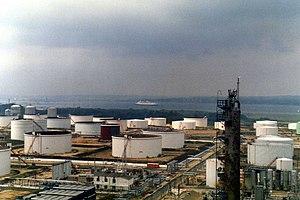
Fawley est un village et une paroisse civile du Hampshire, en Angleterre. Il est situé dans la New Forest, sur la rive ouest du Solent, à environ 11 kilomètres au sud de Southampton. Fawley est également le site de la raffinerie de Fawley Fawley Refinery, exploité par ExxonMobil, qui est la plus grande installation du genre au Royaume-Uni. La Fawley Power Station, désaffectée, est également située à moins d’un mile au sud-est du village.
Le secteur de l'énergie au Royaume-Uni est historiquement marqué par ses mines de charbon, puis par son exploitation du pétrole et du gaz naturel off-shore en mer du Nord. Mais ces ressources sont en voie d'épuisement : en 2018, sa production ne couvre sa consommation qu'à hauteur de 21 % pour le charbon, 66 % pour le pétrole et 51 % pour le gaz naturel, si bien que le pays est devenu l'un des plus gros importateurs de gaz naturel.